Christian Church

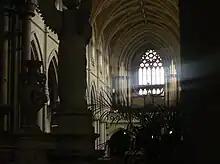
The nave of St. Peter's Church Phibsborough, Dublin, Ireland

Methodists affirm belief in "the one true Church, Apostolic and Universal", viewing their churches as constituting a "privileged branch of this true church". With regard to the position of Methodism within Christendom, the founder of the movement "John Wesley once noted that what God had achieved in the development of Methodism was no mere human endeavor but the work of God. As such it would be preserved by God so long as history remained." Calling it "the grand depositum" of the Methodist faith, Wesley specifically taught that the propagation of the doctrine of entire sanctification was the reason that God raised up the Methodists in the world.